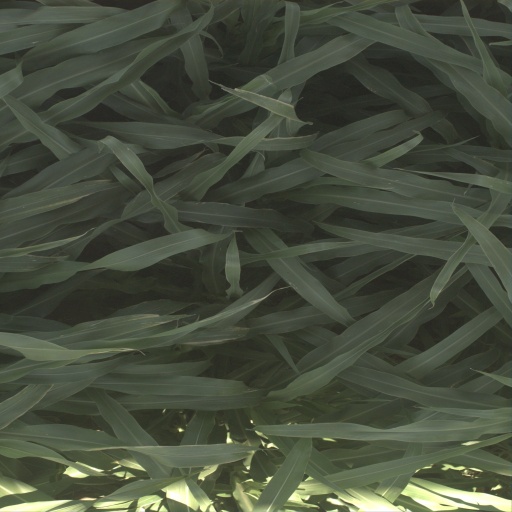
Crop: sorghum